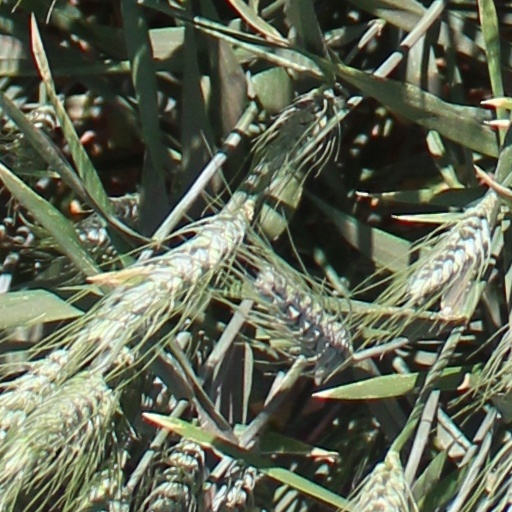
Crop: wheat